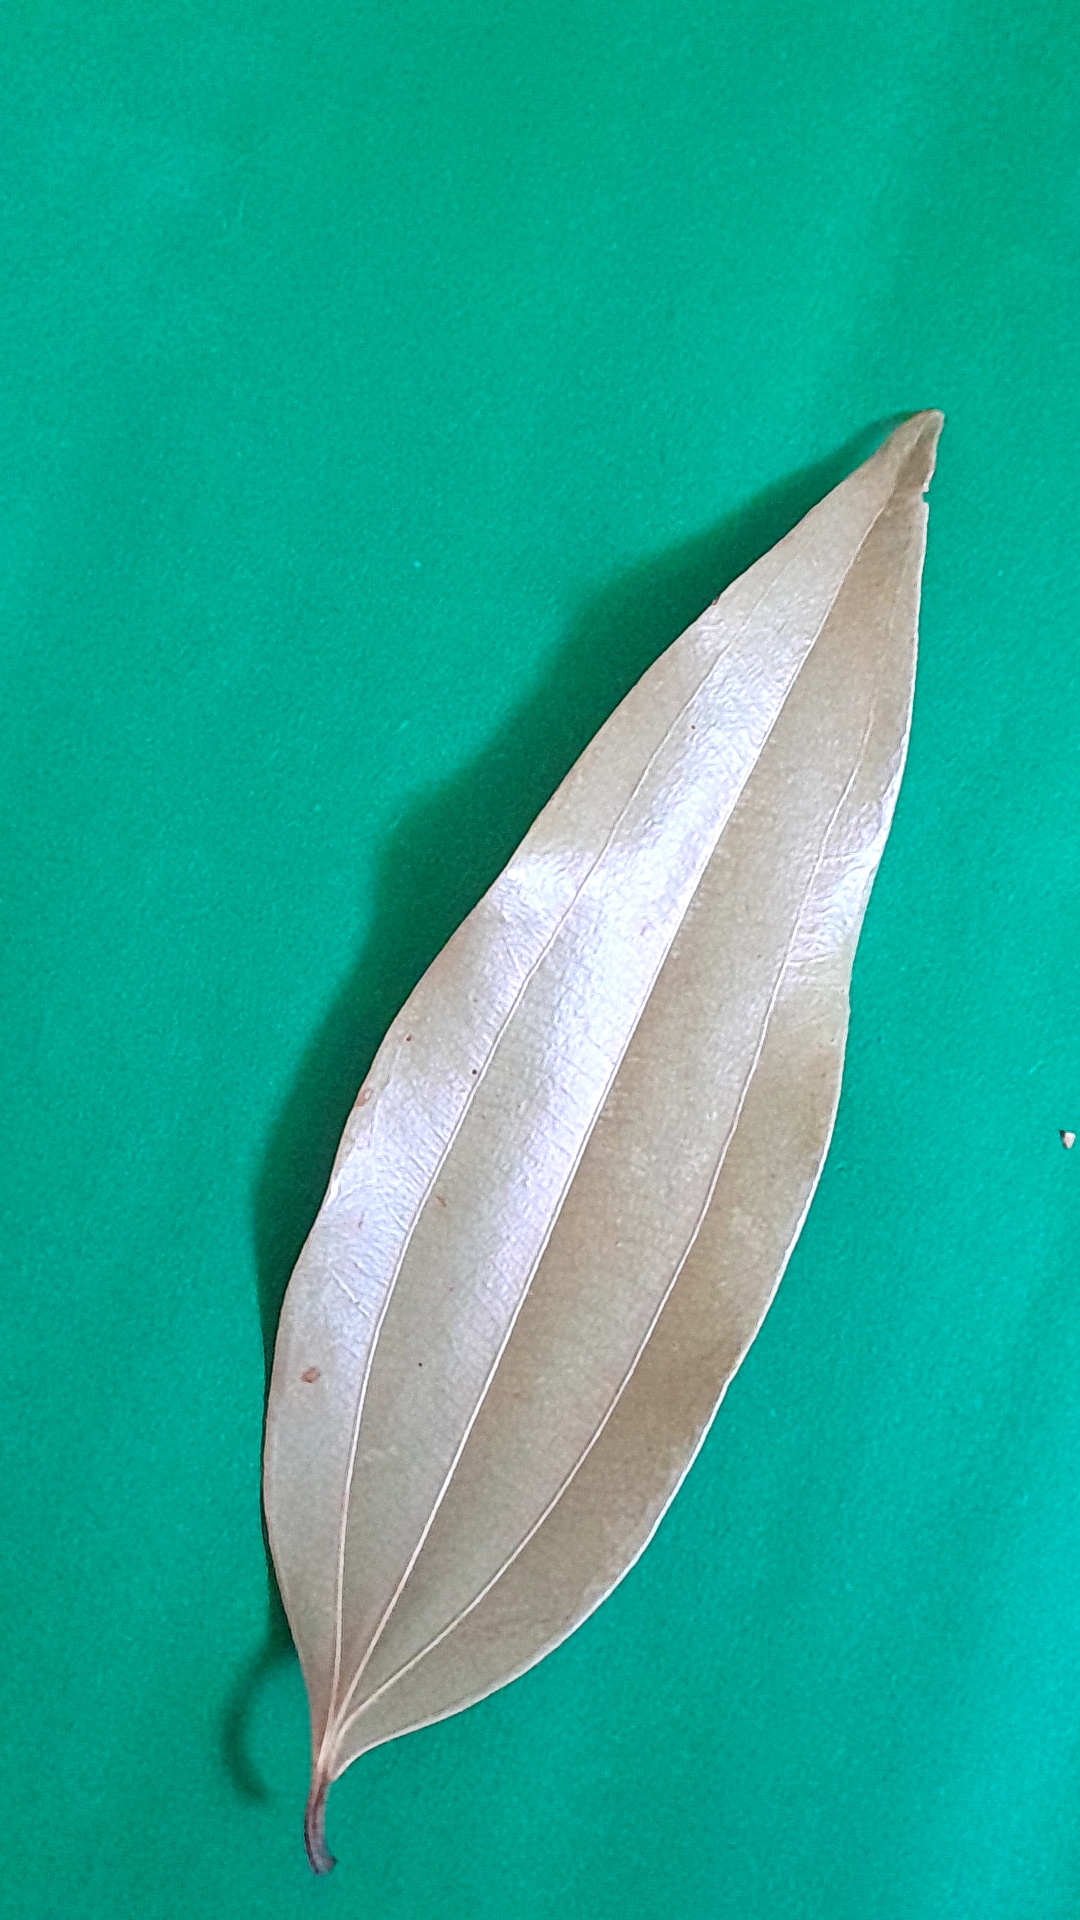
Label: Dry Leaf